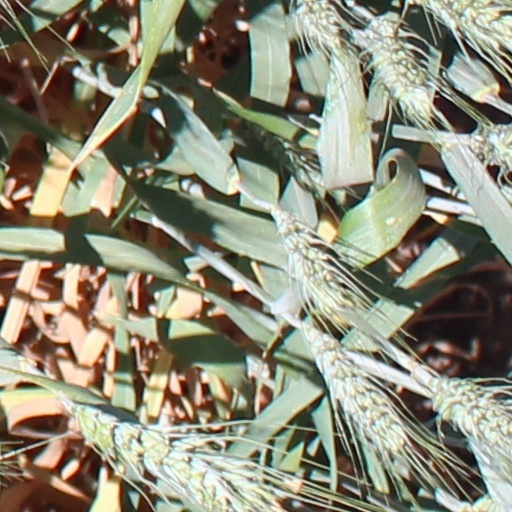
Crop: wheat